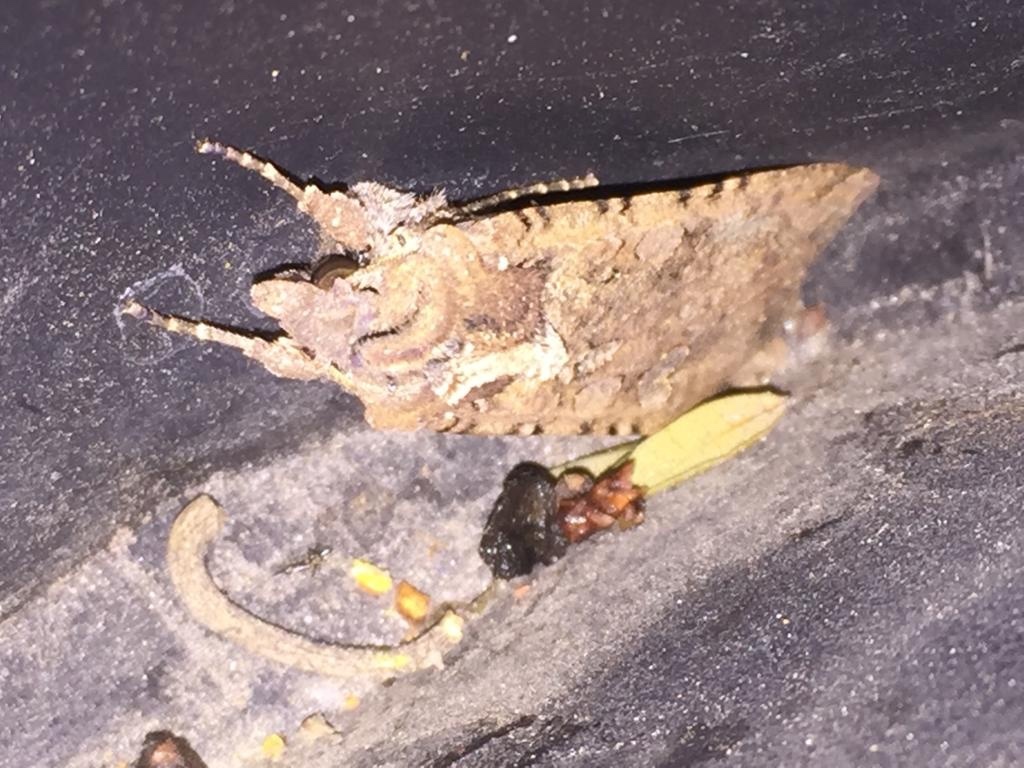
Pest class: cutworms